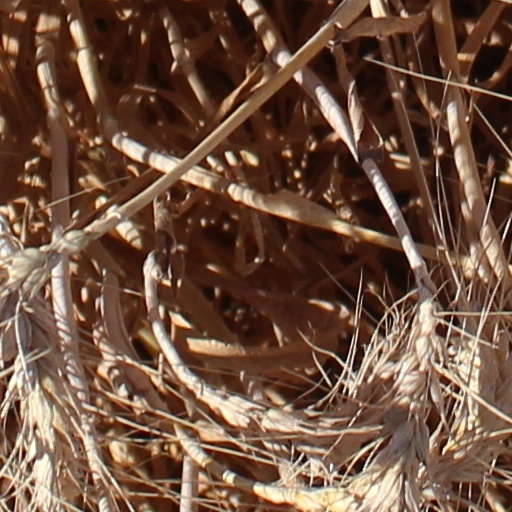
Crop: wheat